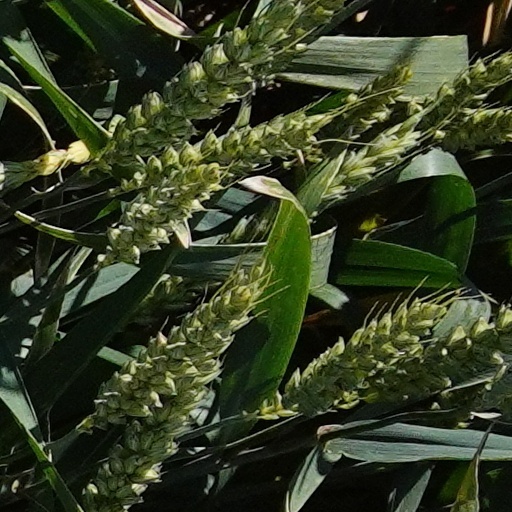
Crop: wheat